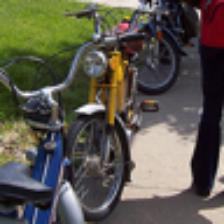
Label: NonHuman